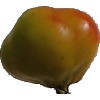
Label: Apple Red Yellow 2